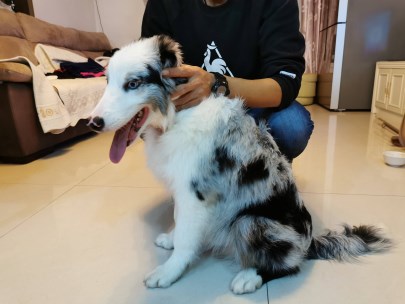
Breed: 2594-n000109-Border_collie